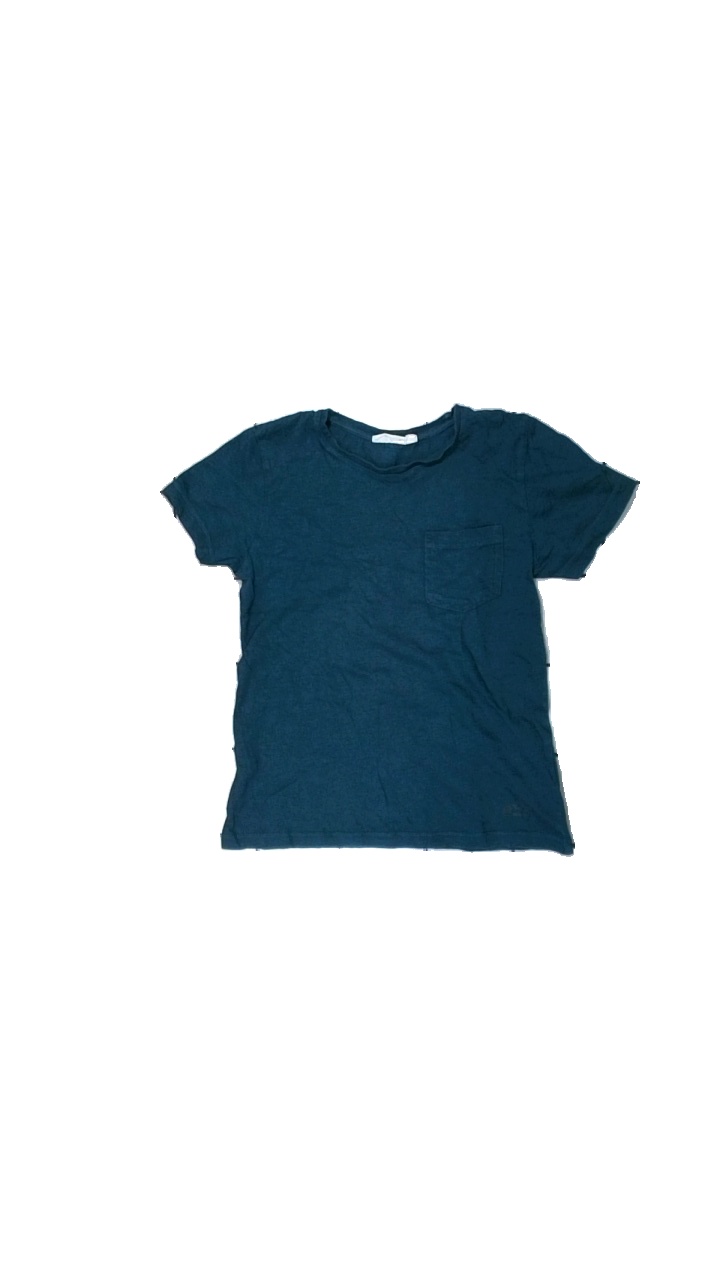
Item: T-shirt (Children)
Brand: Kappahl
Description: Green t-shirt for kids from Kappahl, size 134/140.
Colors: Green
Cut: Regular, C-collar
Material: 100% cott
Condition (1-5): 2
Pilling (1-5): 4
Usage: Recycle
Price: <50